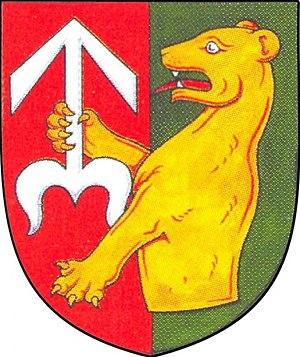
Vitčice est une commune du district de Prostějov, dans la région d'Olomouc, en République tchèque. Sa population s'élevait à 183 habitants en 2018.